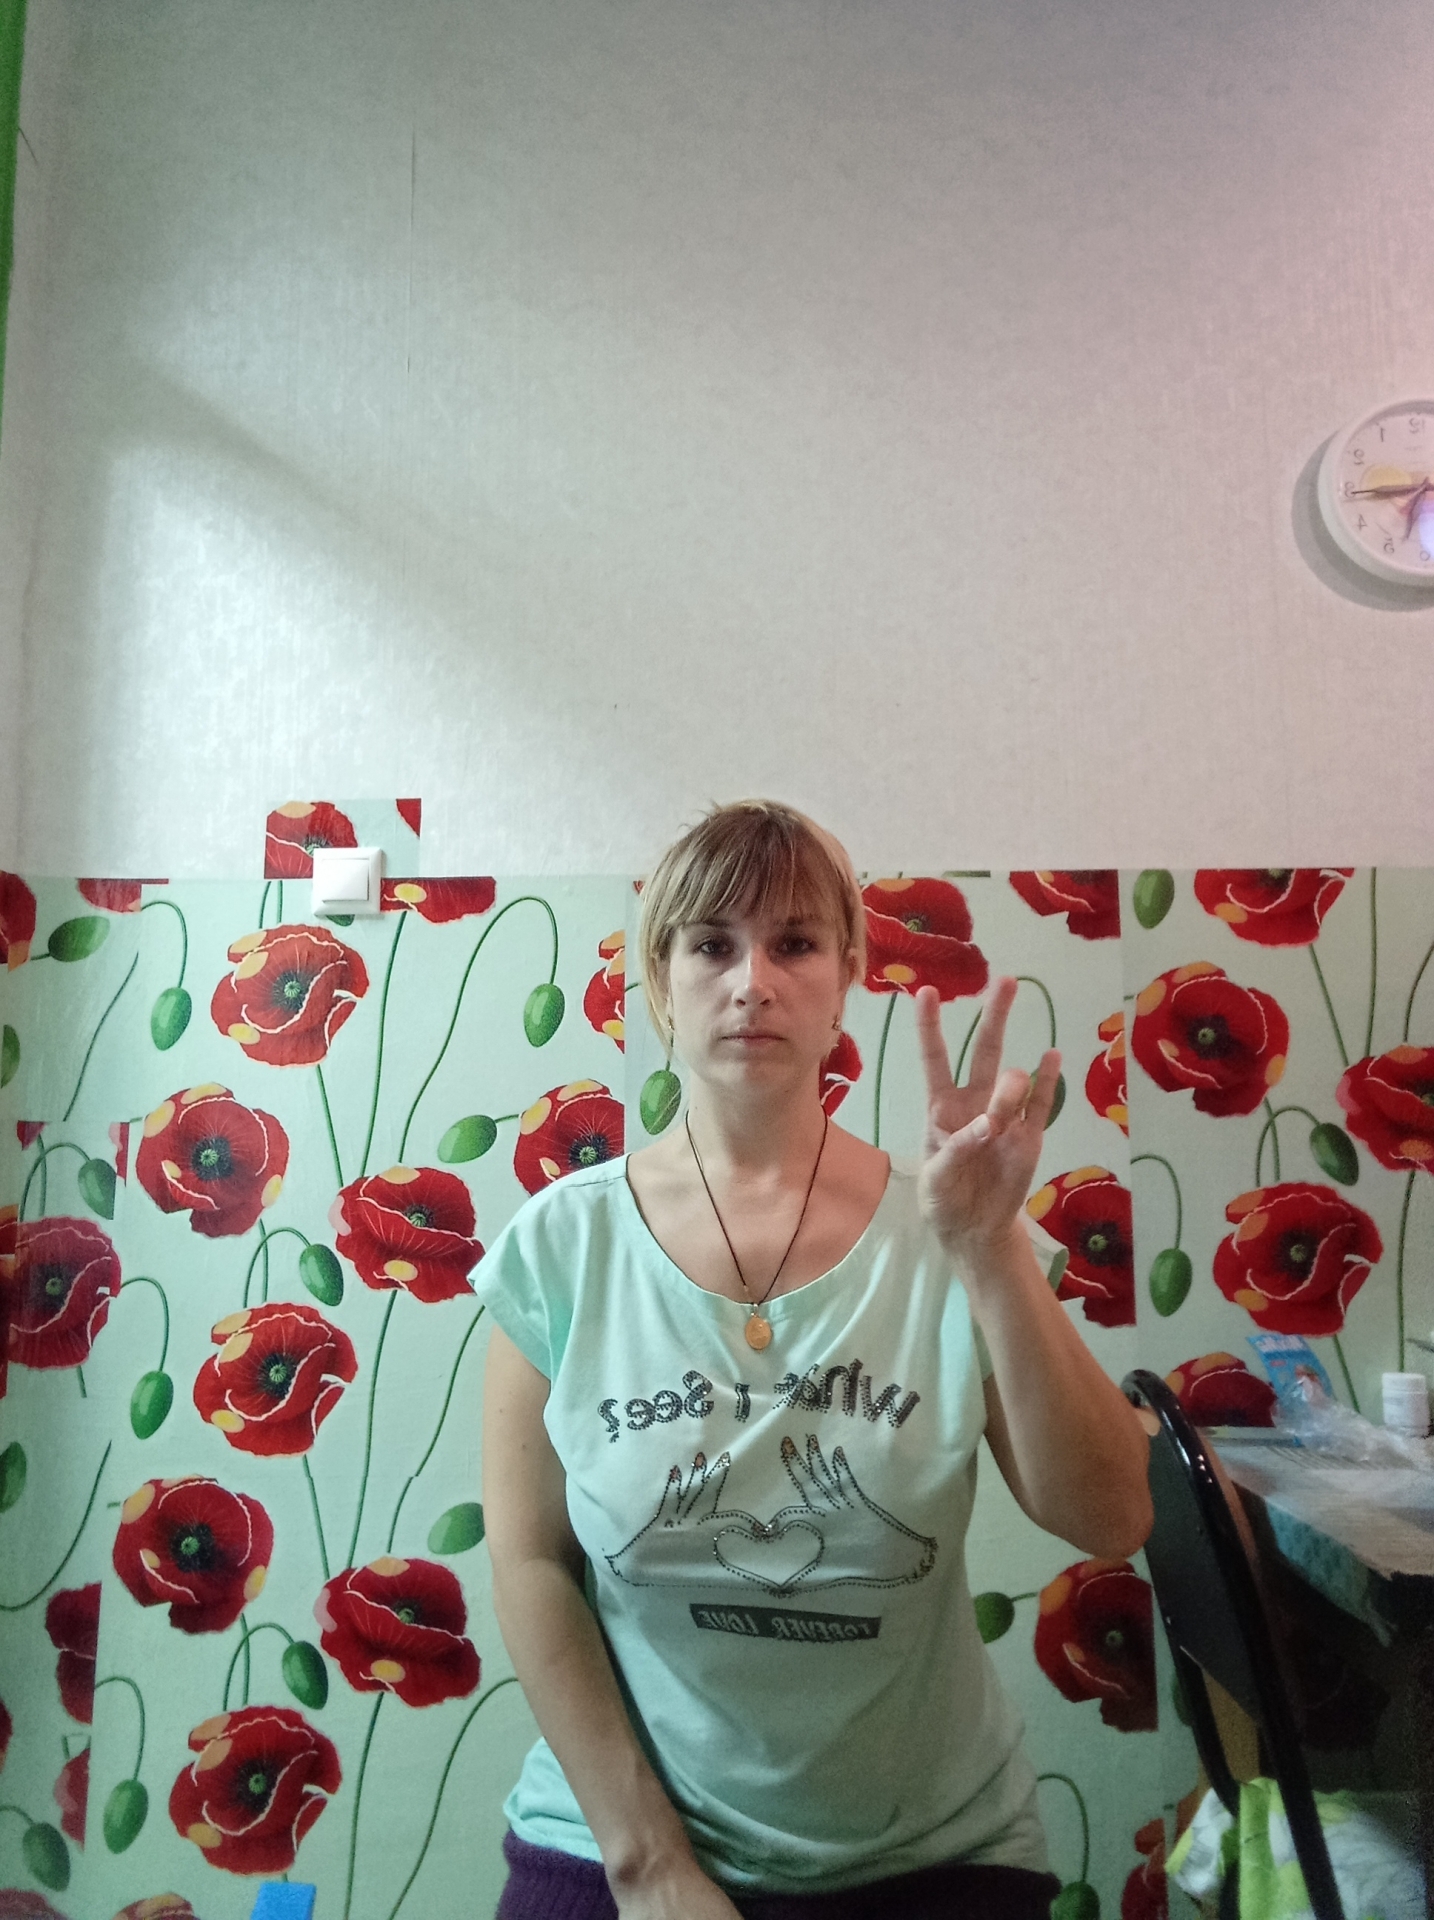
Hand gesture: three3